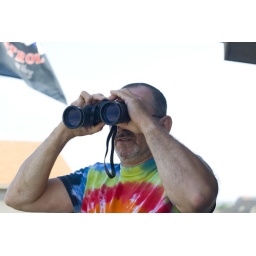
Watching ships out in the ocean